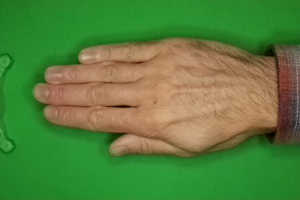
Label: paper